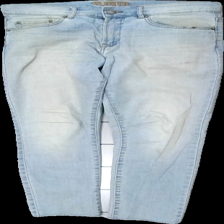
View: front
Type: Jeans
Category: Ladies
Brand: Not in the list
Brand text on label: william baxster denim
Colors: Blue
Material: 98% bomull 2 % elastan
Pattern: Logo print
Cut: Regular
Season: All
Stains: Major
Damage: smuts fläckar
Damage location: middle right
Damage 2: smuts fläckar
Damage 2 location: middle left
Damage 3: smuts fläckar
Damage 3 location: top center
Price range: <50
Recommended usage: Export
Description: ljusblåa jeans